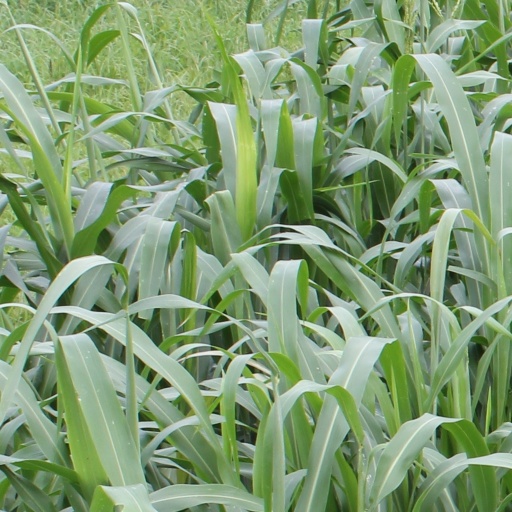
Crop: sorghum